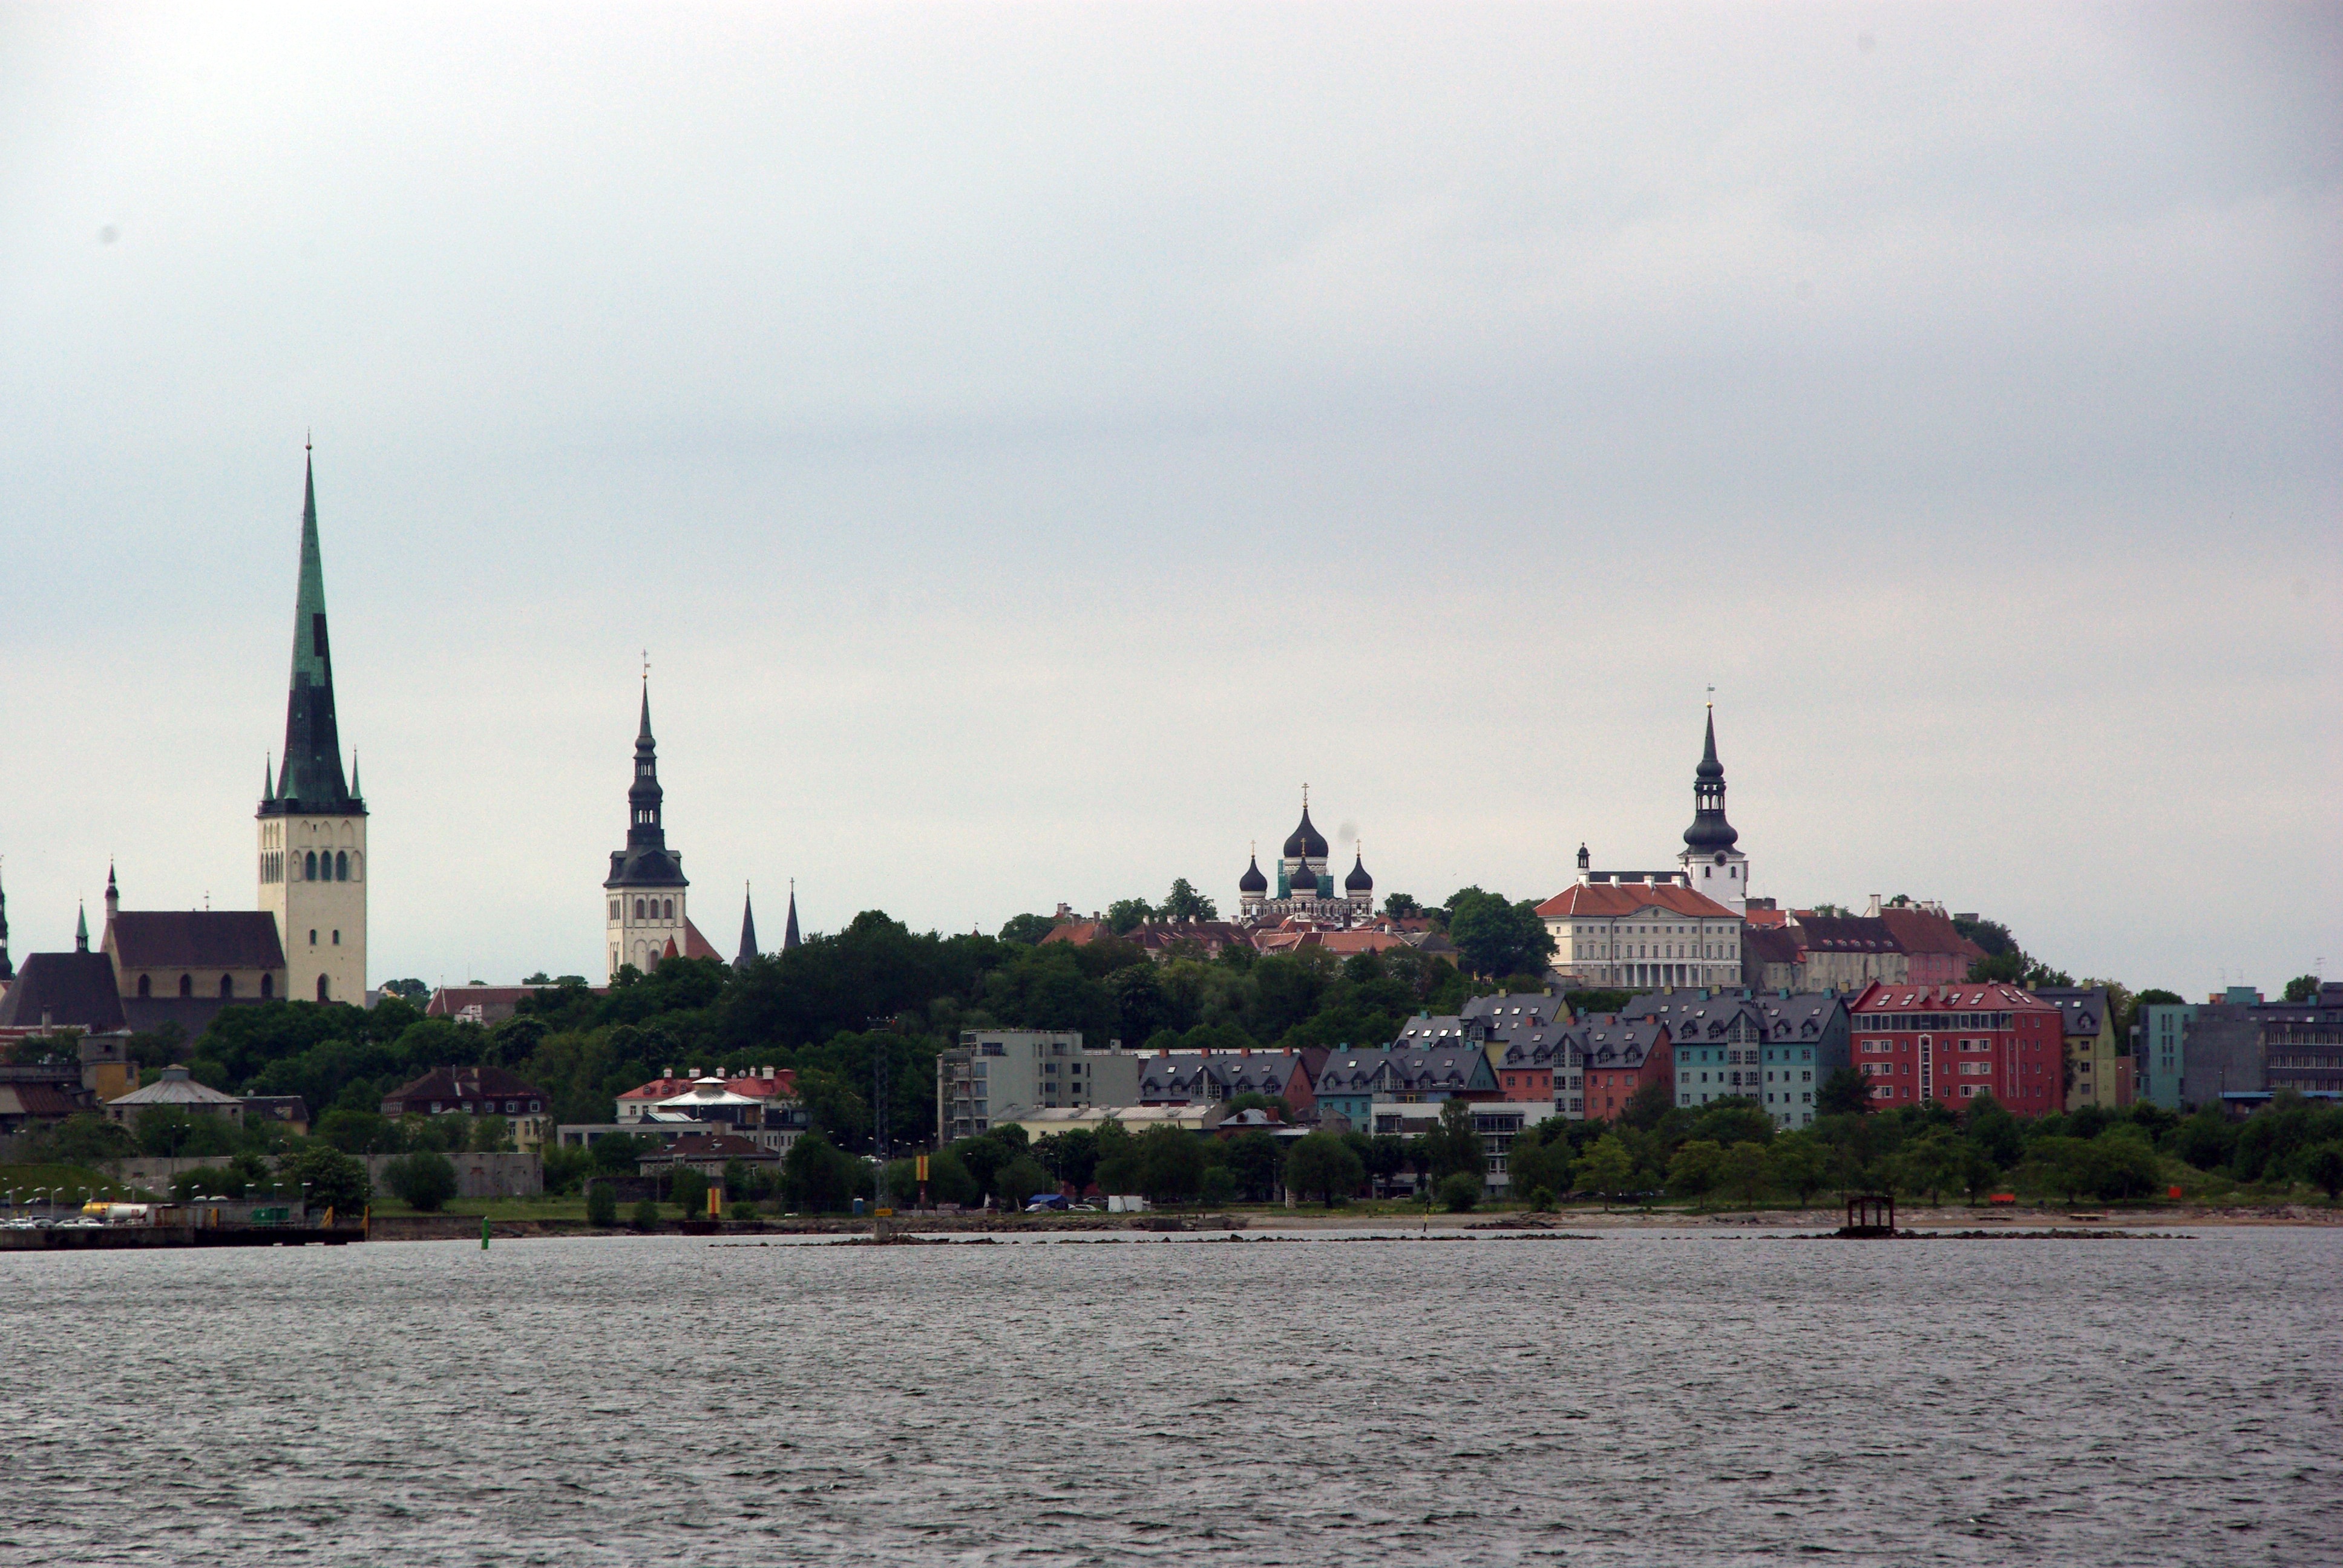
sea, skyline, town, city, river, cityscape, panorama, europe, vehicle, tower, bay, landmark, harbor, waterway, estonia, tallinn